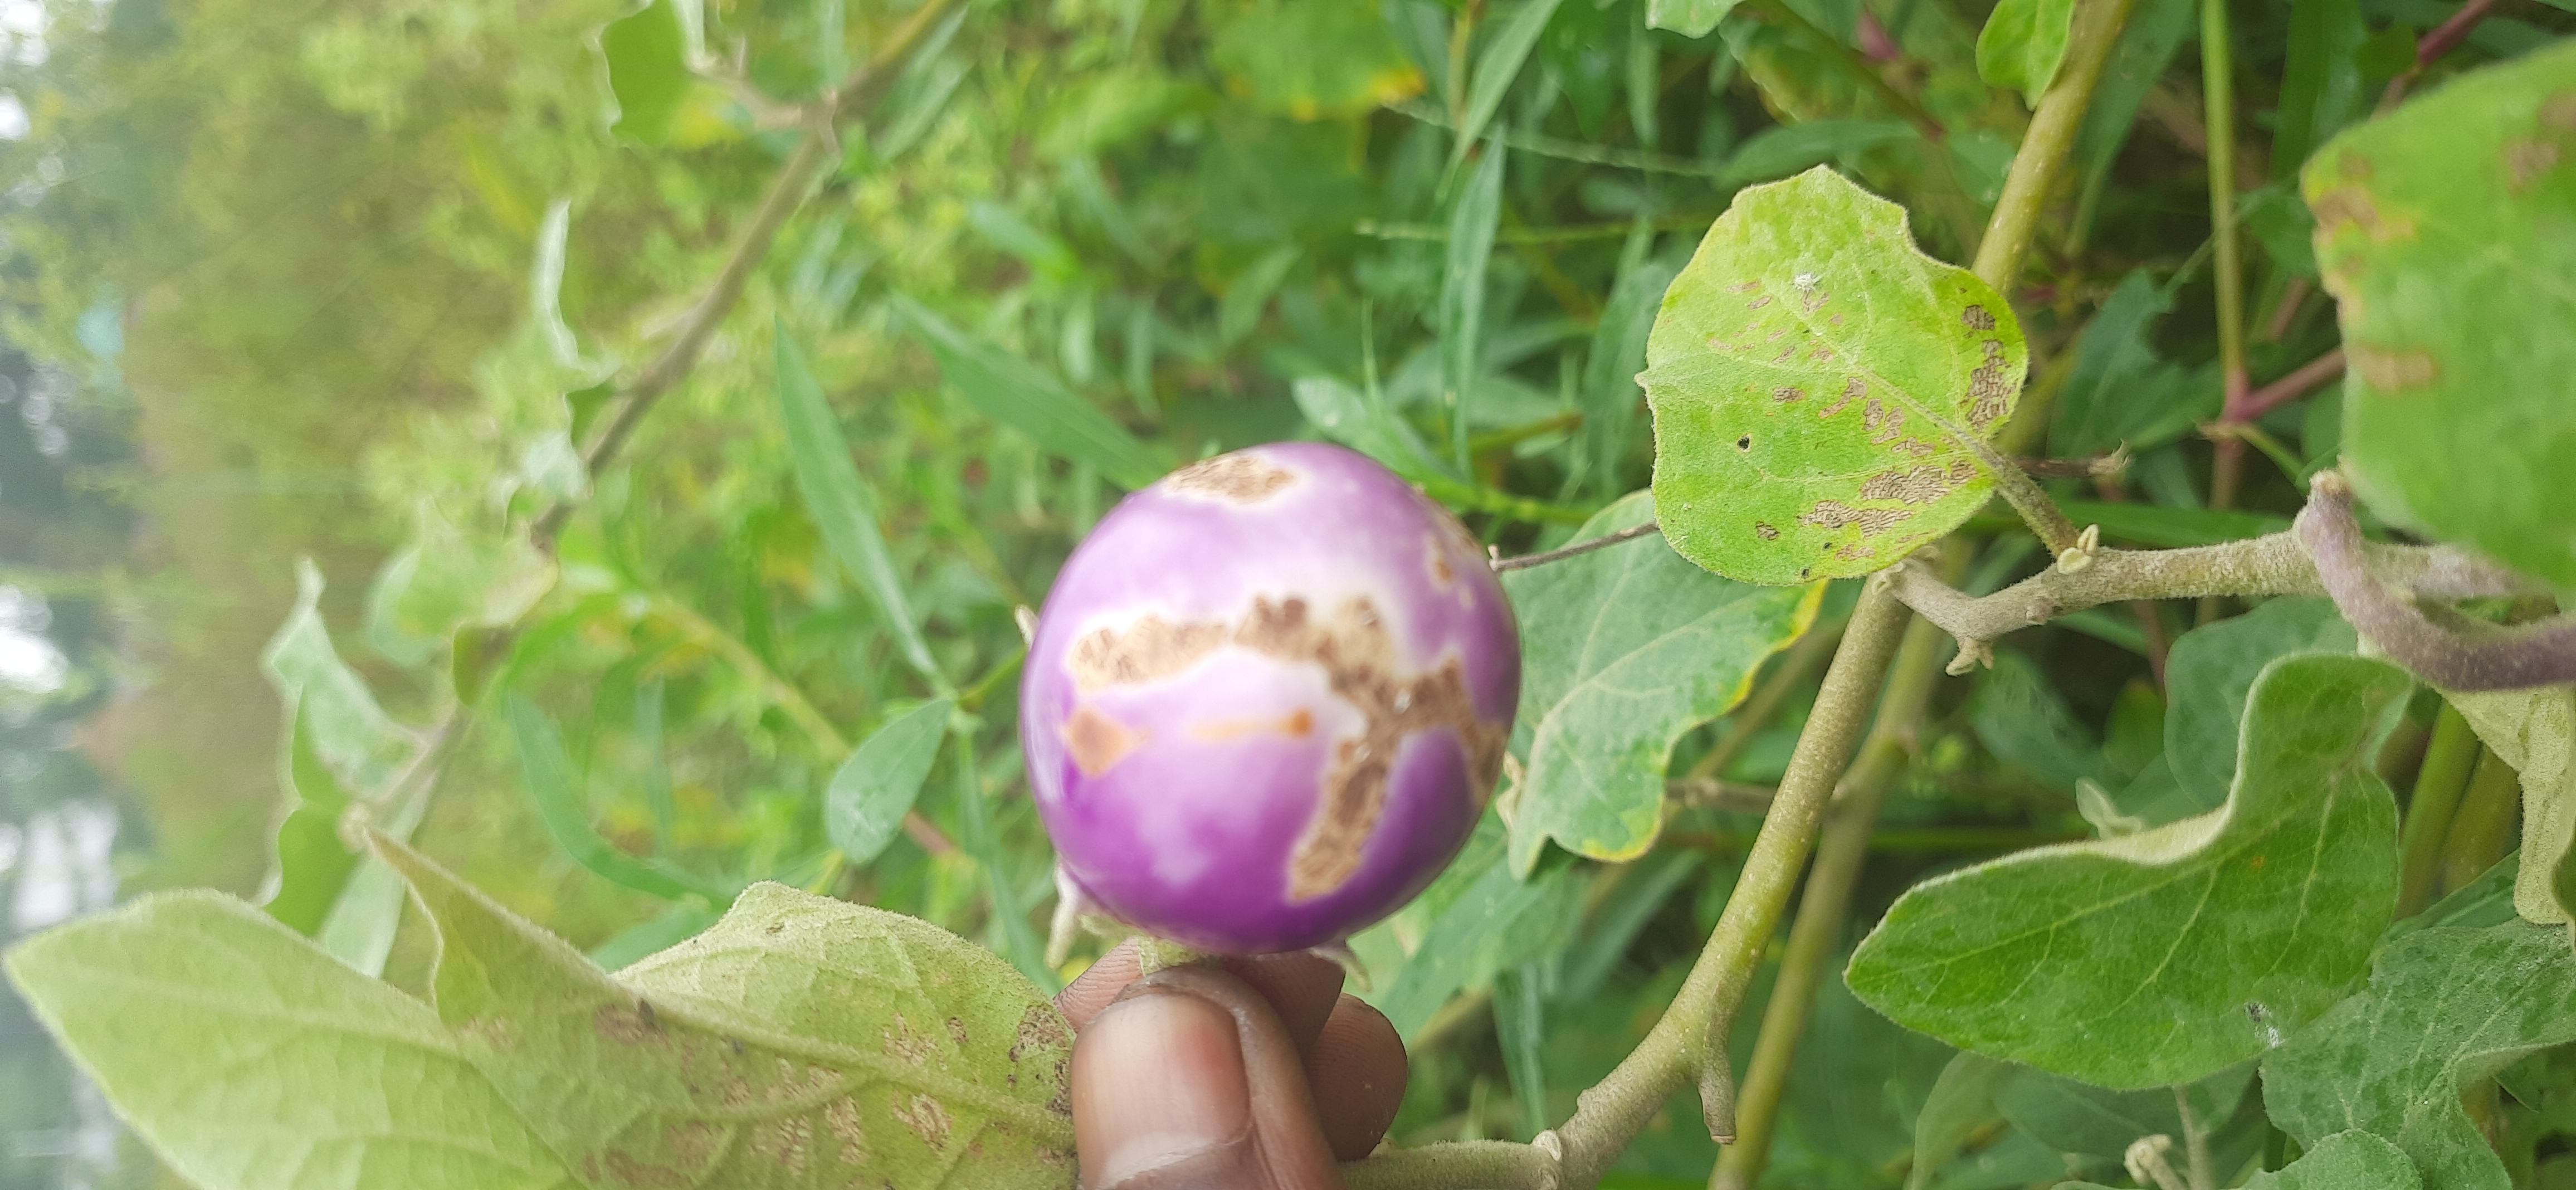
Label: Brinjal Fruit Creaking